Eugen Ernst

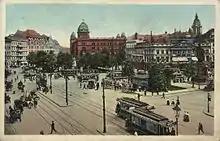
The "Red Castle", headquarters of the Berlin Police at Alexanderplatz

In November 1918, Ernst became a member of the workers' and soldiers' council of Greater Berlin. He is either described as Minister of the Interior or Minister without portfolio in the Prussian Council of the People's Deputies under Paul Hirsch.